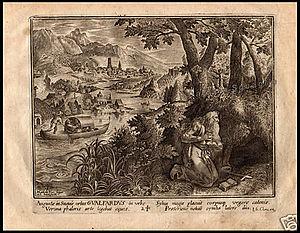
Saint Gualfard de Vérone est un artisan, commerçant et ermite souabe qui a vécu autour de Vérone. Une vita hagiographique est composée, selon les Bollandistes, quelques décennies après sa mort, probablement vers la fin du XIIᵉ siècle. Au début du XVIᵉ siècle, il est vénéré comme le saint patron de la guilde des fabricants de selle à Vérone.